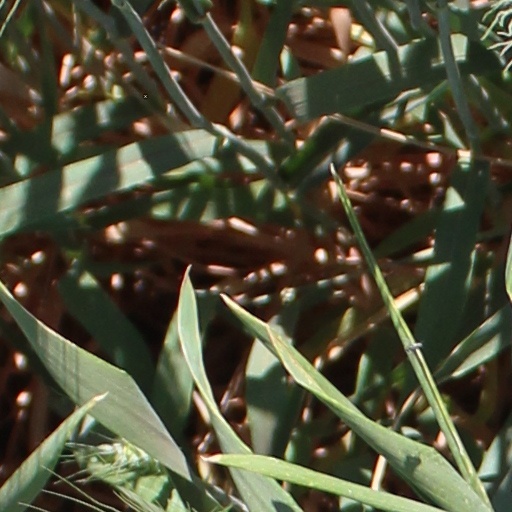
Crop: wheat